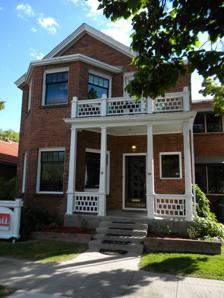
Building: Miller–Rowe–Holgate House
Country: United States of America
Year built: 1903
Historic house in Nevada, United States United States historic place Miller–Rowe–Holgate House U.S. National Register of Historic Places Show map of Nevada Show map of the United States Location 18 Winter St., Reno, Nevada Coordinates 39°31′20″N 119°49′16″W / 39.52222°N 119.82111°W / 39.52222; -119.82111 Area 0.1 acres (0.040 ha) Built 1902-03 Architectural style Colonial Revival NRHP reference No. 05000470 Added to NRHP May 26, 2005 The Miller–Rowe–Holgate House at 18 Winter St. in Reno, Nevada is a historic house that was built in 1902–03.  It was listed on the National Register of Historic Places in 2005; the listing included two contributing buildings . It was deemed significant "for its association with the community planning and development area of significance, and the evolution of building use in Powning's Addition" development of Reno.  After remodeling, the structure provided three apartments (flats) as housing to serve Reno's profitable divorce trade. References